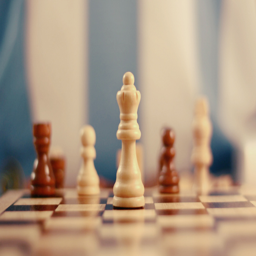
chess board with a white queen in focus .